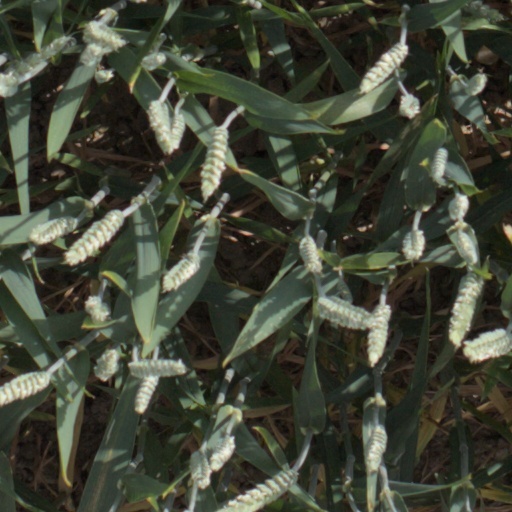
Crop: wheat